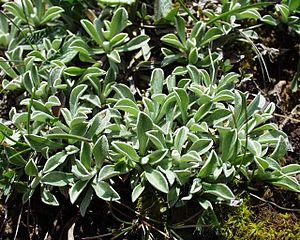
Le Pied de chat dioïque, également appelé Antennaire dioïque, est une plante herbacée du genre Antennaria et de la famille des Asteraceae.